Thrust vectoring

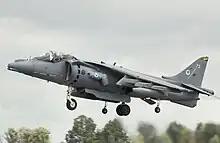
The Harrier—the world's first operational fighter jet with thrust vectoring, enabling VTOL capabilities

While the Lockheed Martin F-35 Lightning II uses a conventional afterburning turbofan (Pratt & Whitney F135) to facilitate supersonic operation, its F-35B variant, developed for joint usage by the US Marine Corps, Royal Air Force, Royal Navy, and Italian Navy, also incorporates a vertically mounted, low-pressure shaft-driven remote fan, which is driven through a clutch during landing from the engine. Both the exhaust from this fan and the main engine's fan are deflected by thrust vectoring nozzles, to provide the appropriate combination of lift and propulsive thrust. It is not conceived for enhanced maneuverability in combat, only for VTOL operation, and the F-35A and F-35C do not use thrust vectoring at all.